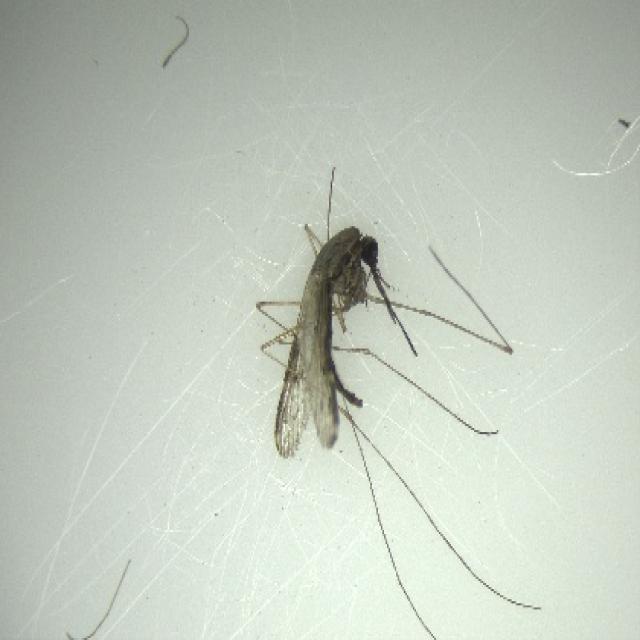
Species: anopheles_sinensis